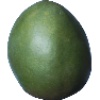
Label: mango